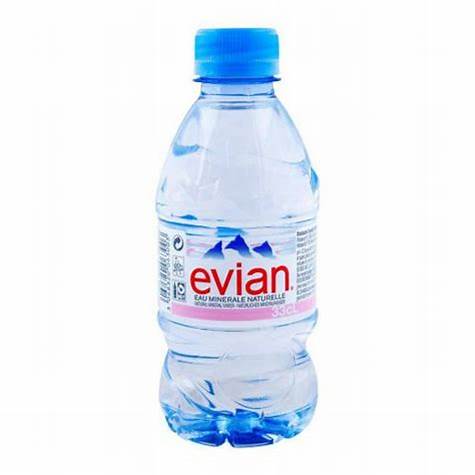
Waste category: plastic